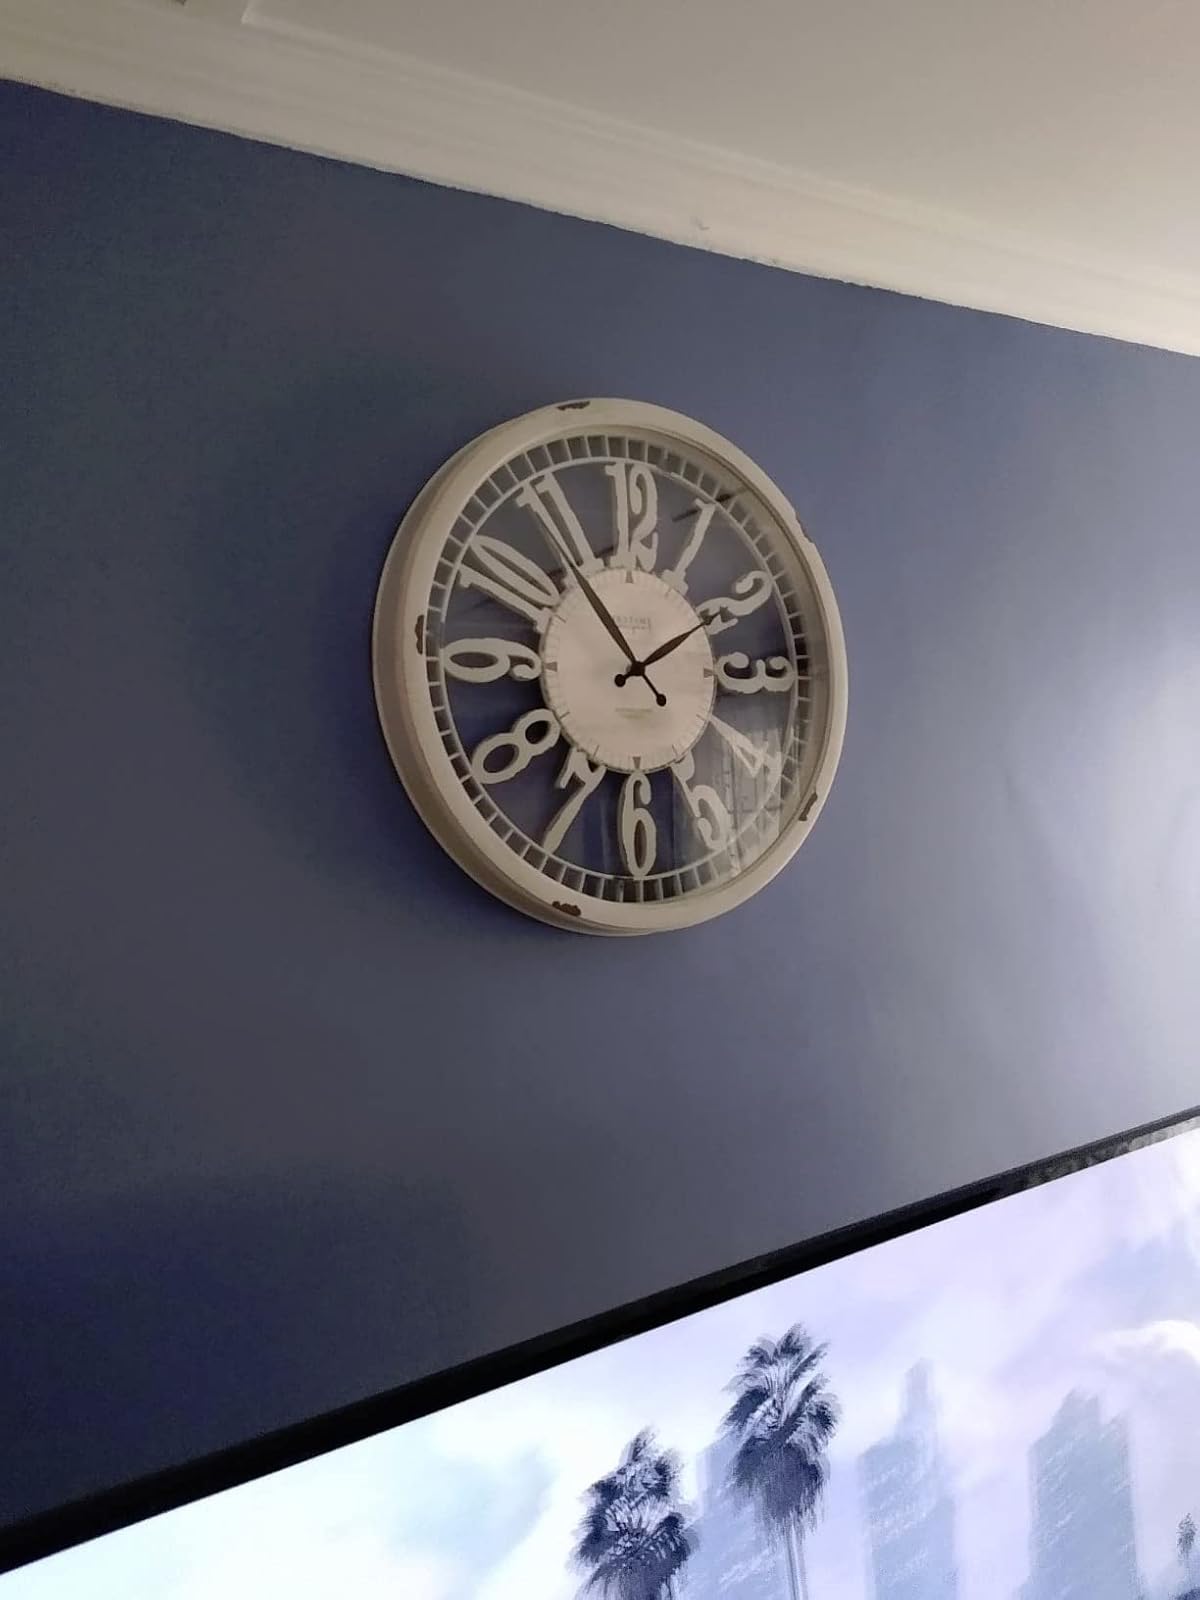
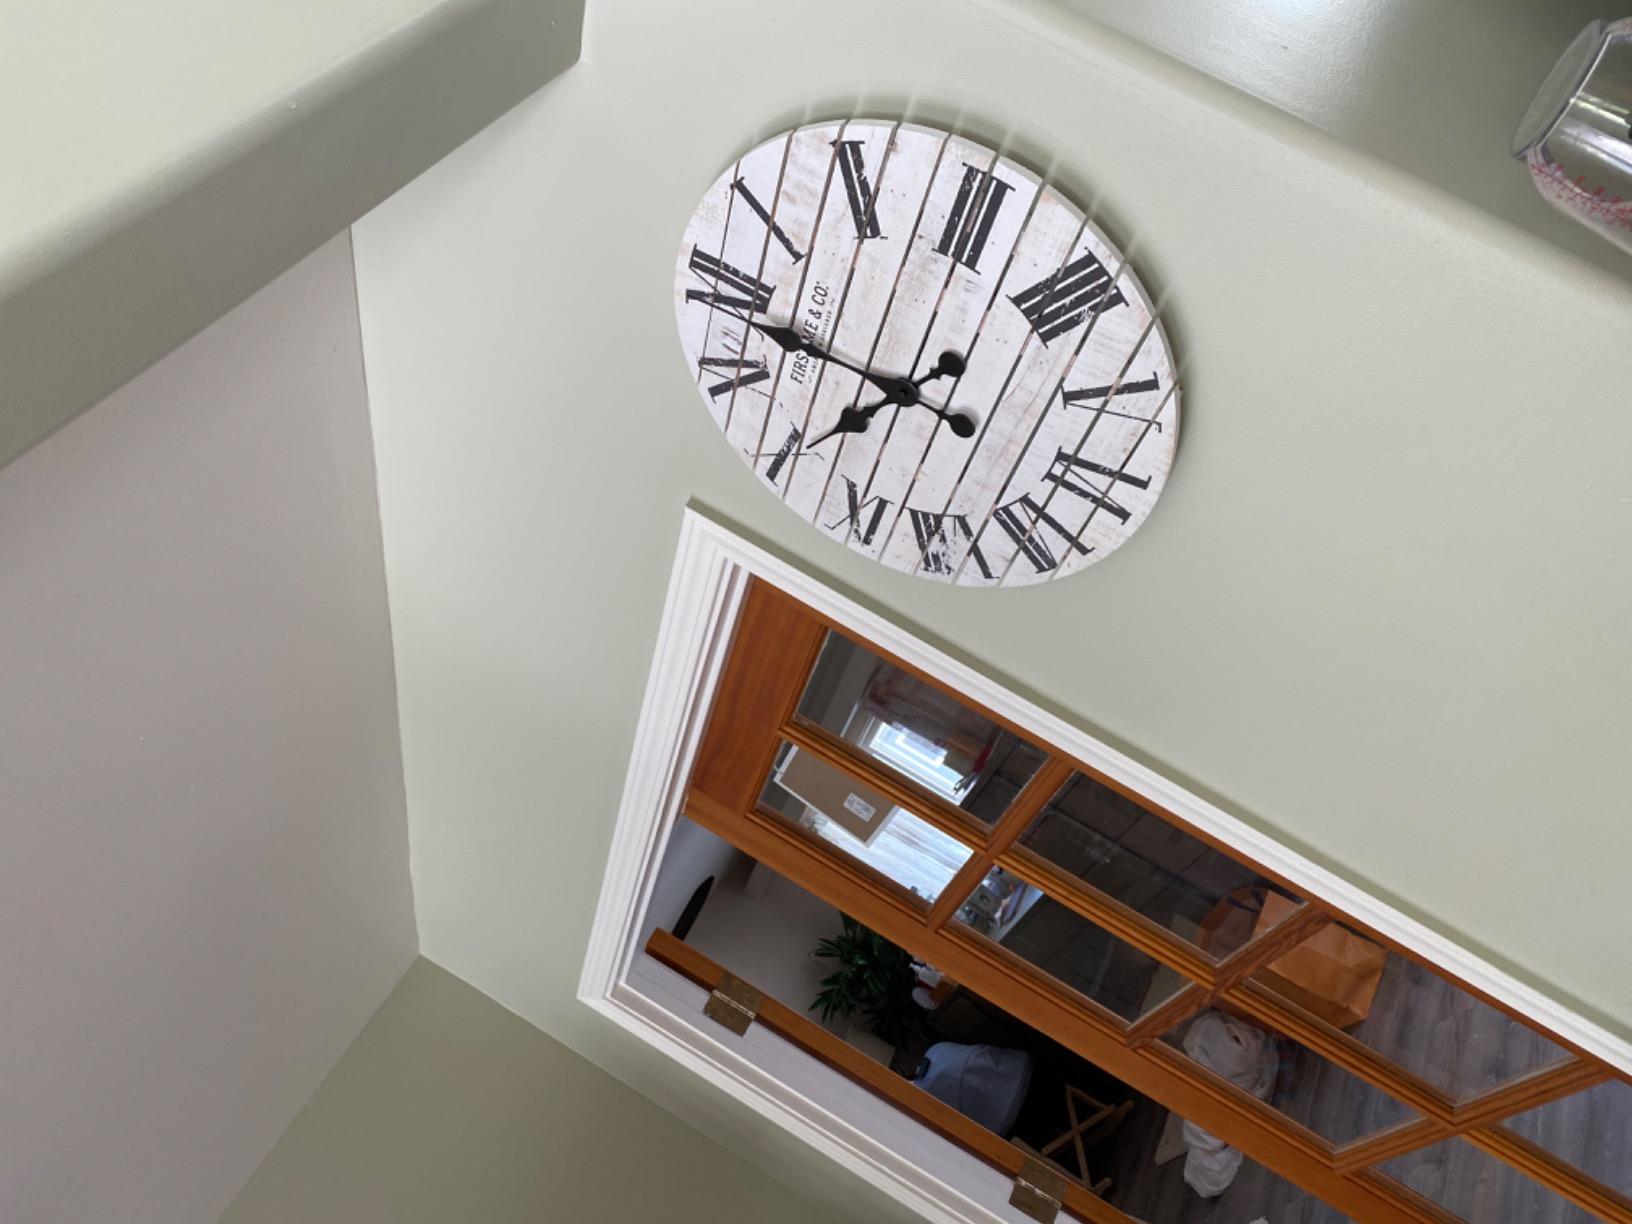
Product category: clock
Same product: no